Athaliah

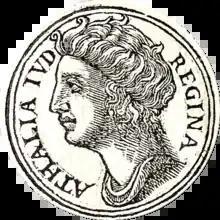
Athaliah from Guillaume Rouillé's "Promptuarii Iconum Insigniorum", 1553

Athaliah ( "Gotholía") was the daughter of King Ahab and Queen Jezebel of Israel; she was queen consort of Judah as the wife of King Jehoram, a descendant of King David, and was later queen regnant c. 841–835 BCE.